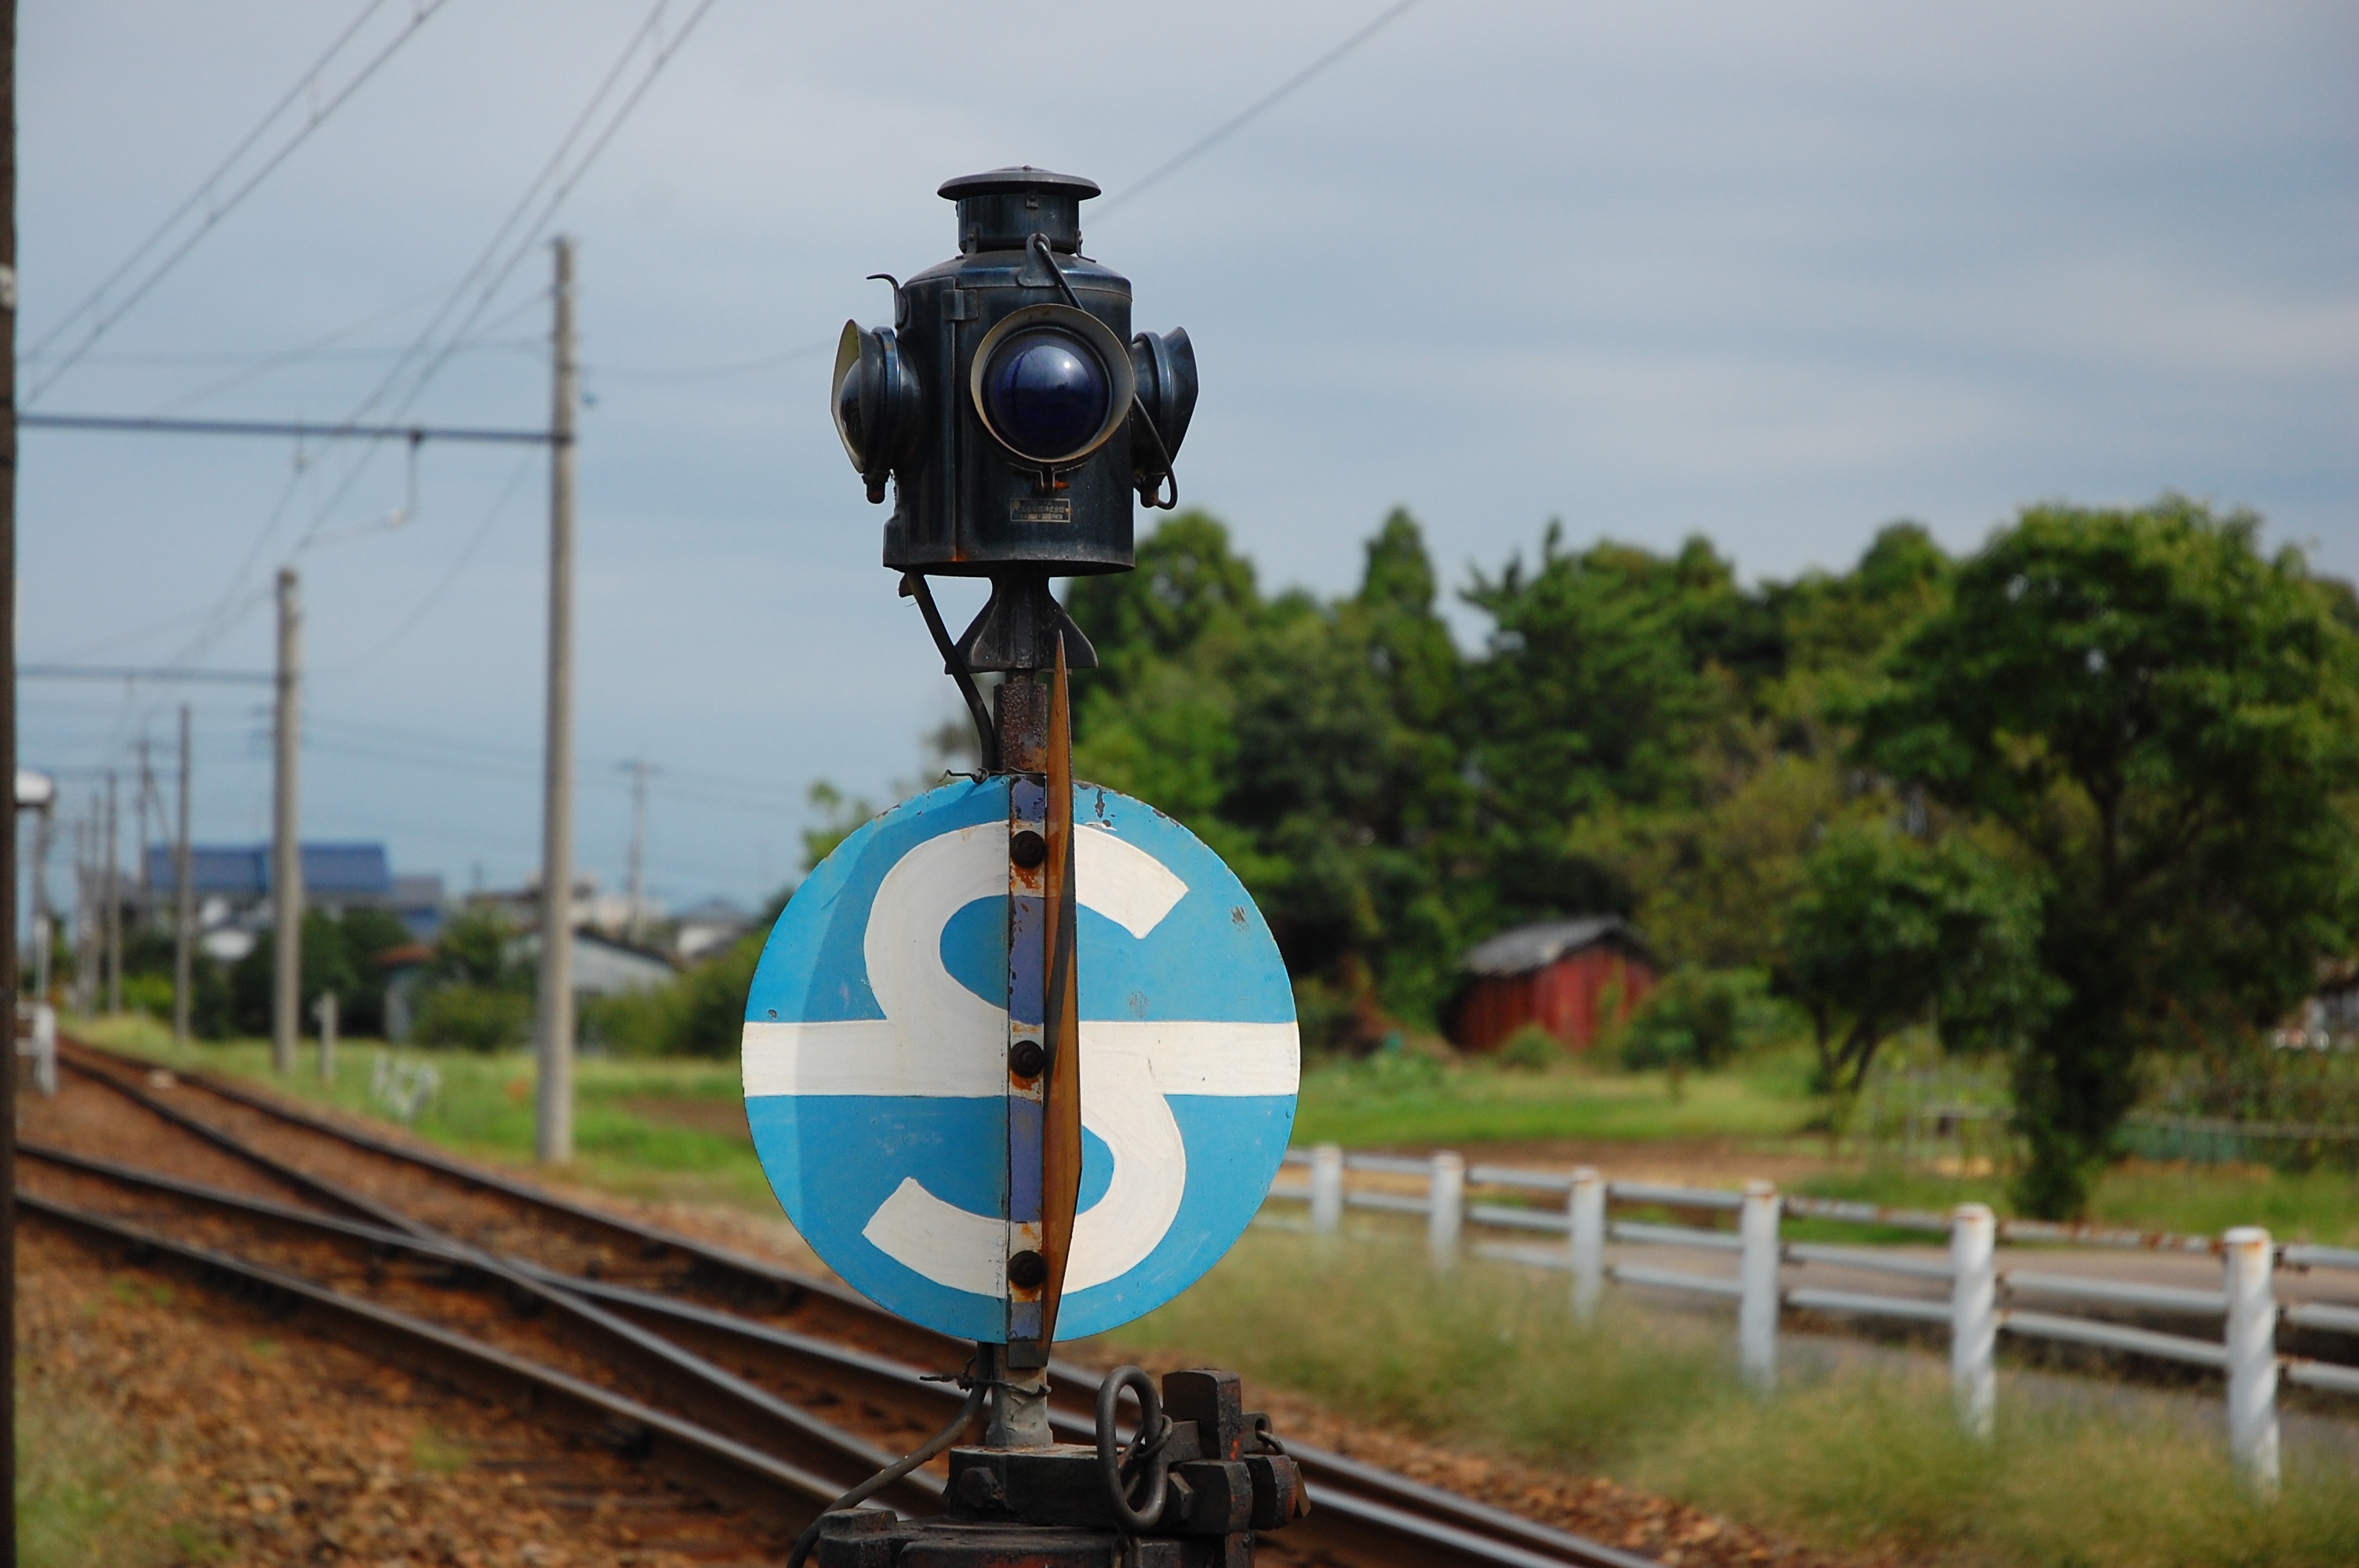
countryside, train, transport, tranquility, vehicle, local lines, traffic signals, echizen railway